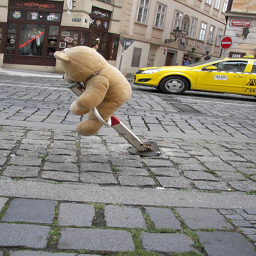
A teddy bear sitting on something on the side of the street
a stuffed animal on a street pole
Teddy bear on parking meter in the middle of a city.
A stuffed bear that is on top of a pole.
a stuffed teddy bear sits on a crooked pole